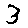
Label: 3